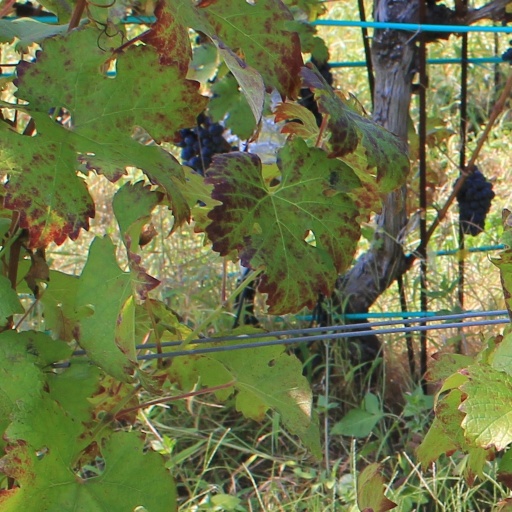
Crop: grape